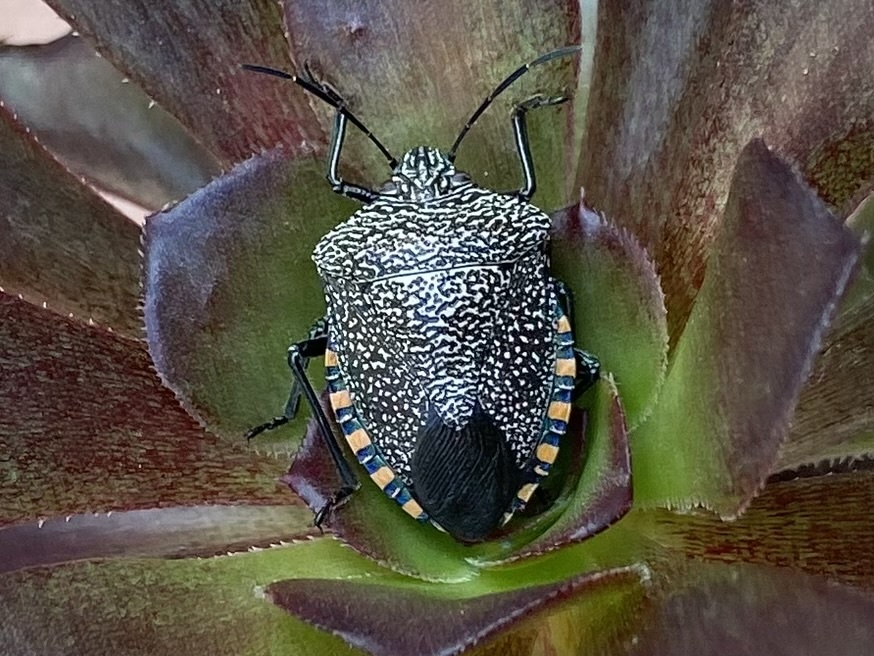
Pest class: stink_bug